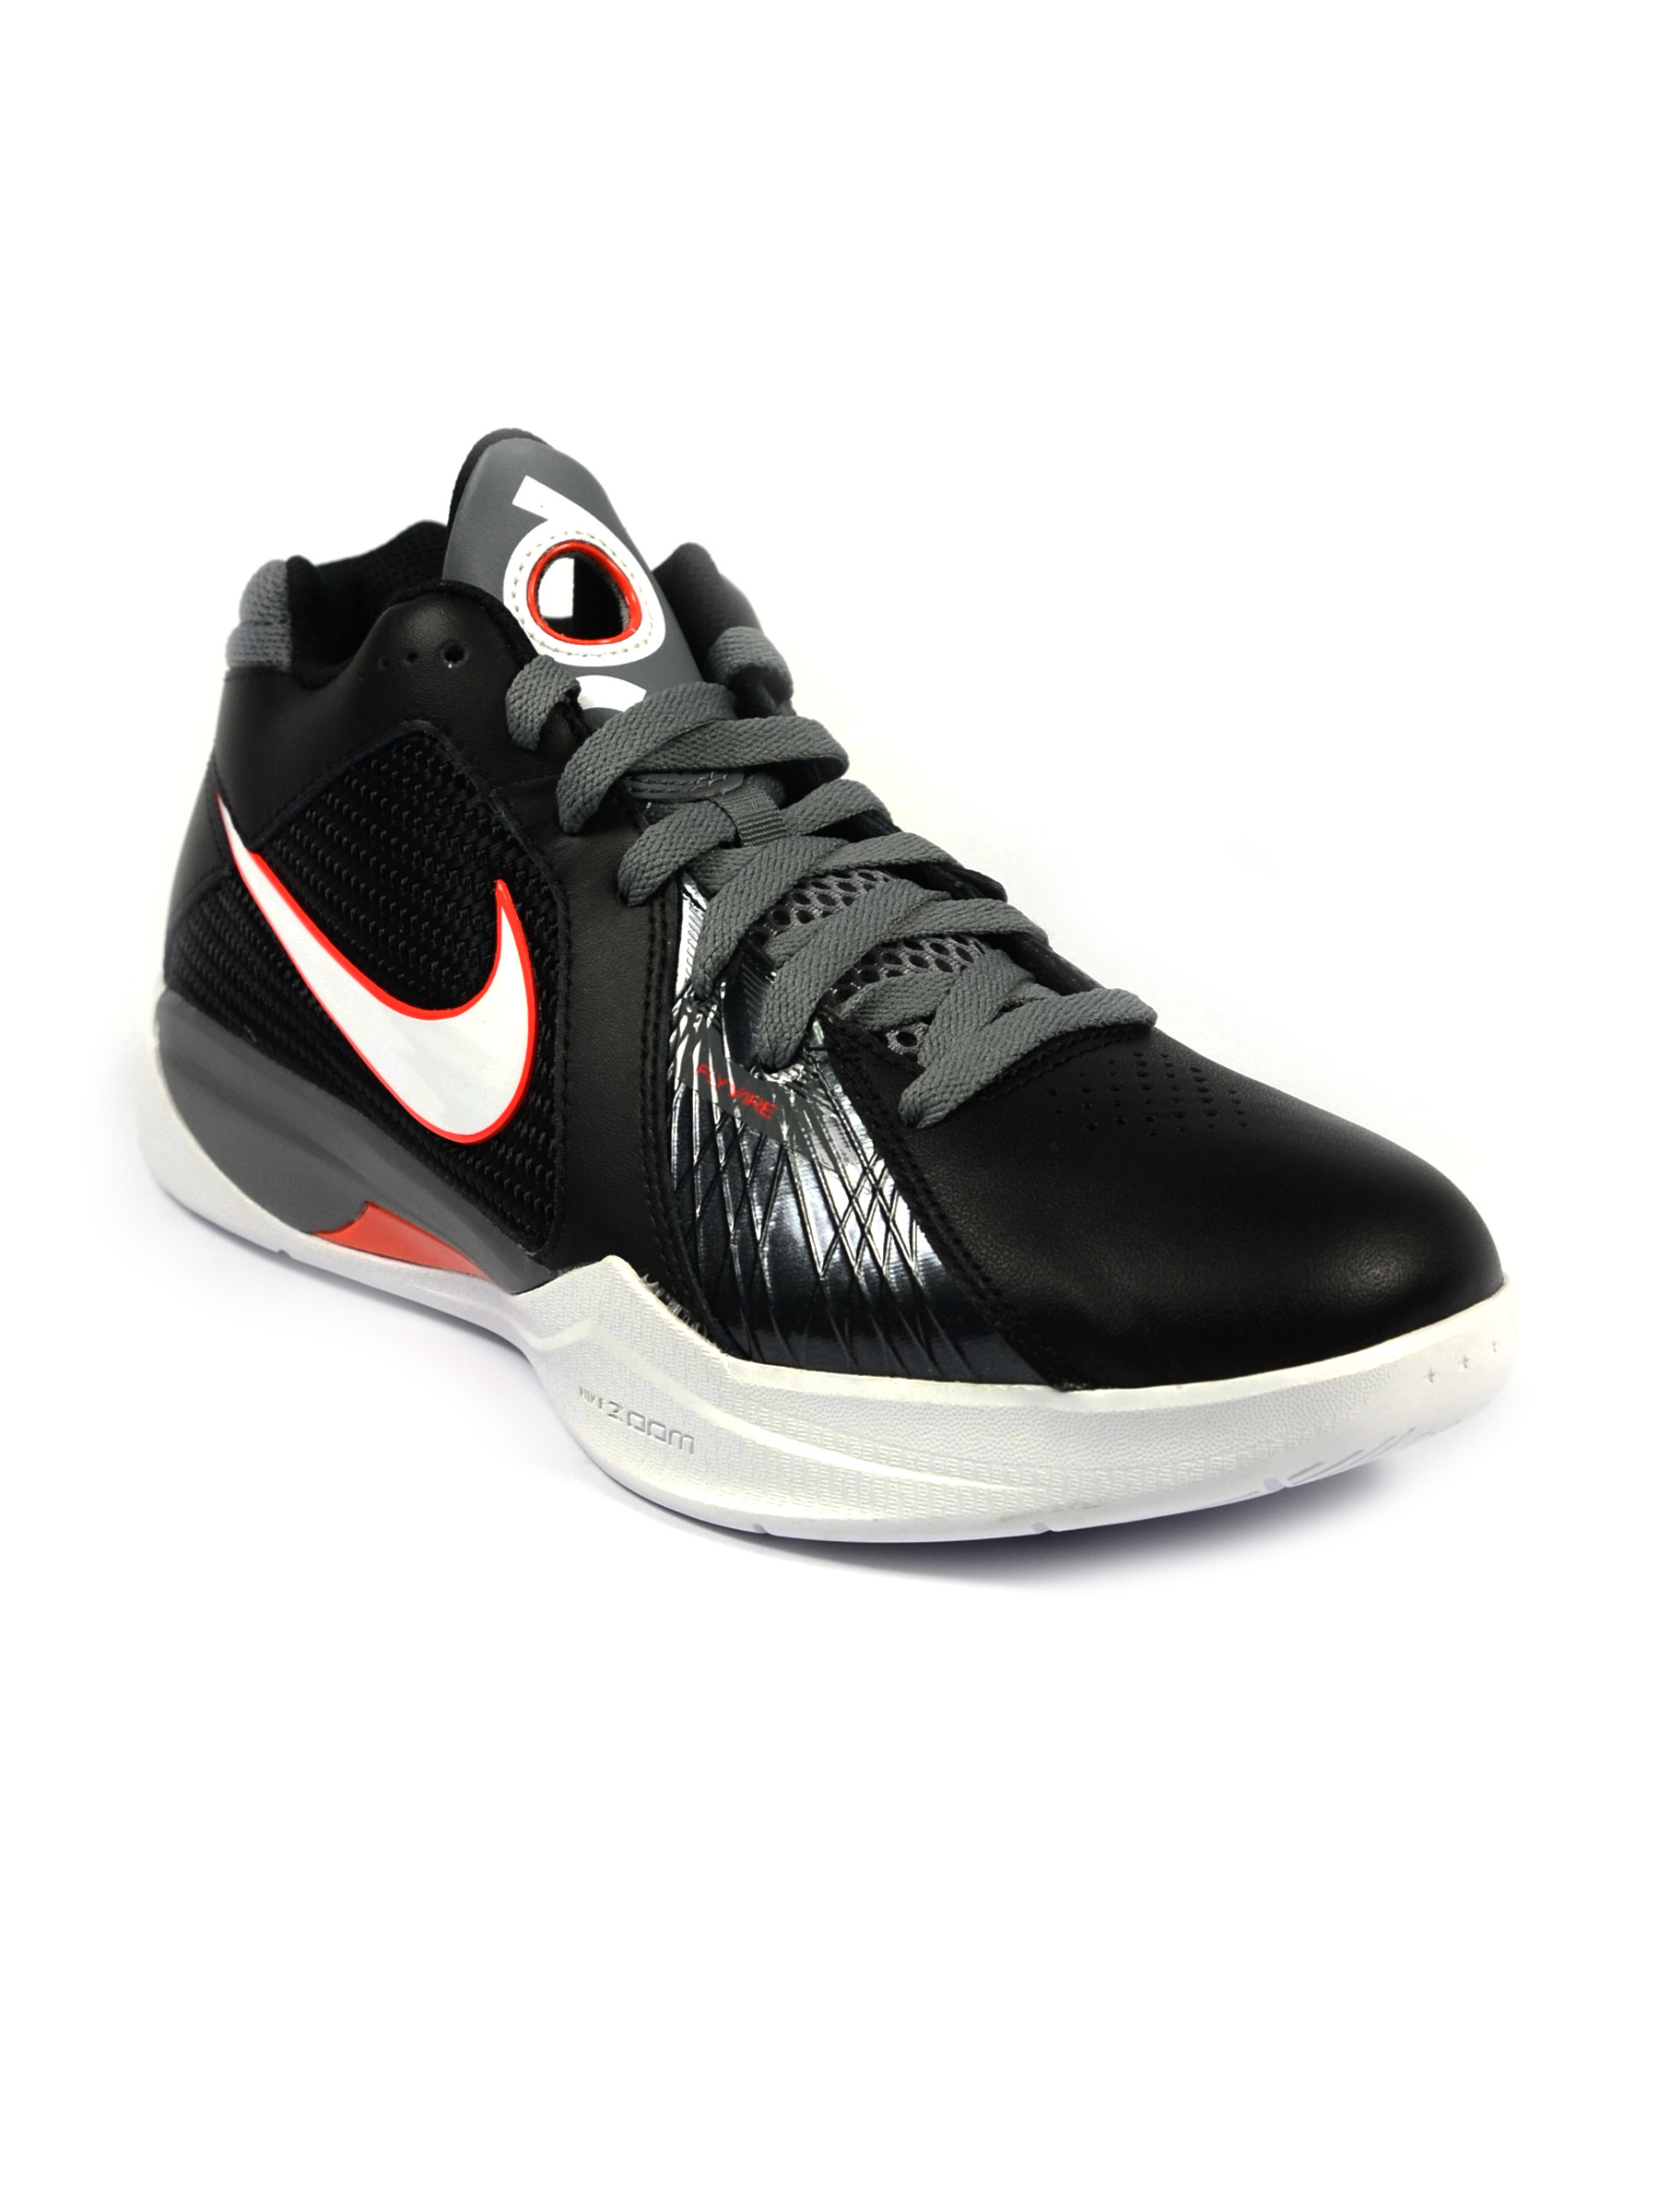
Nike Men Zoom Black Sports Shoe
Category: Footwear / Shoes / Sports Shoes
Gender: Men
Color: Black
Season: Summer 2011
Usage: Sports